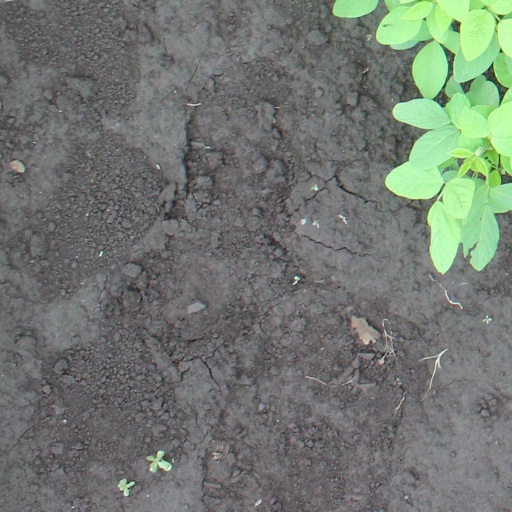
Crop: soybean